Auto-Sleepers

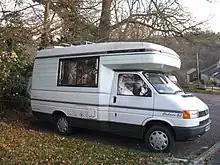
Auto-Sleepers clamshell design, based on a Volkswagen Transporter (T4) chassis

Auto-Sleepers core product developed through the adoption of the successful monocoque body, a two-piece clamshell glass-fibre unit which gave the living unit strength and a lack of edge joints, which on a traditional sandwich construction produce a weaker body which is prone to leaking.